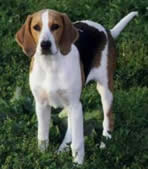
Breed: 223-n000074-English_foxhound